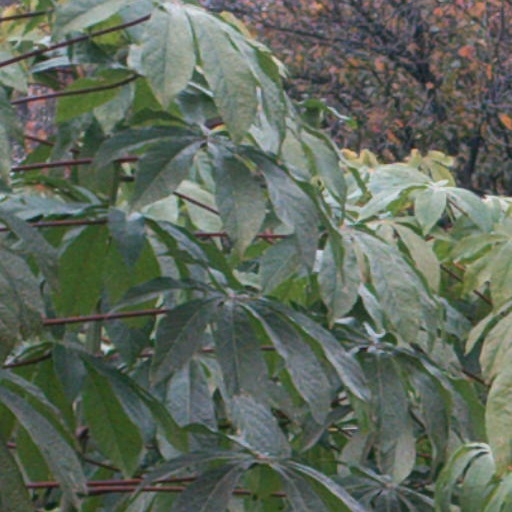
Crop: cassava